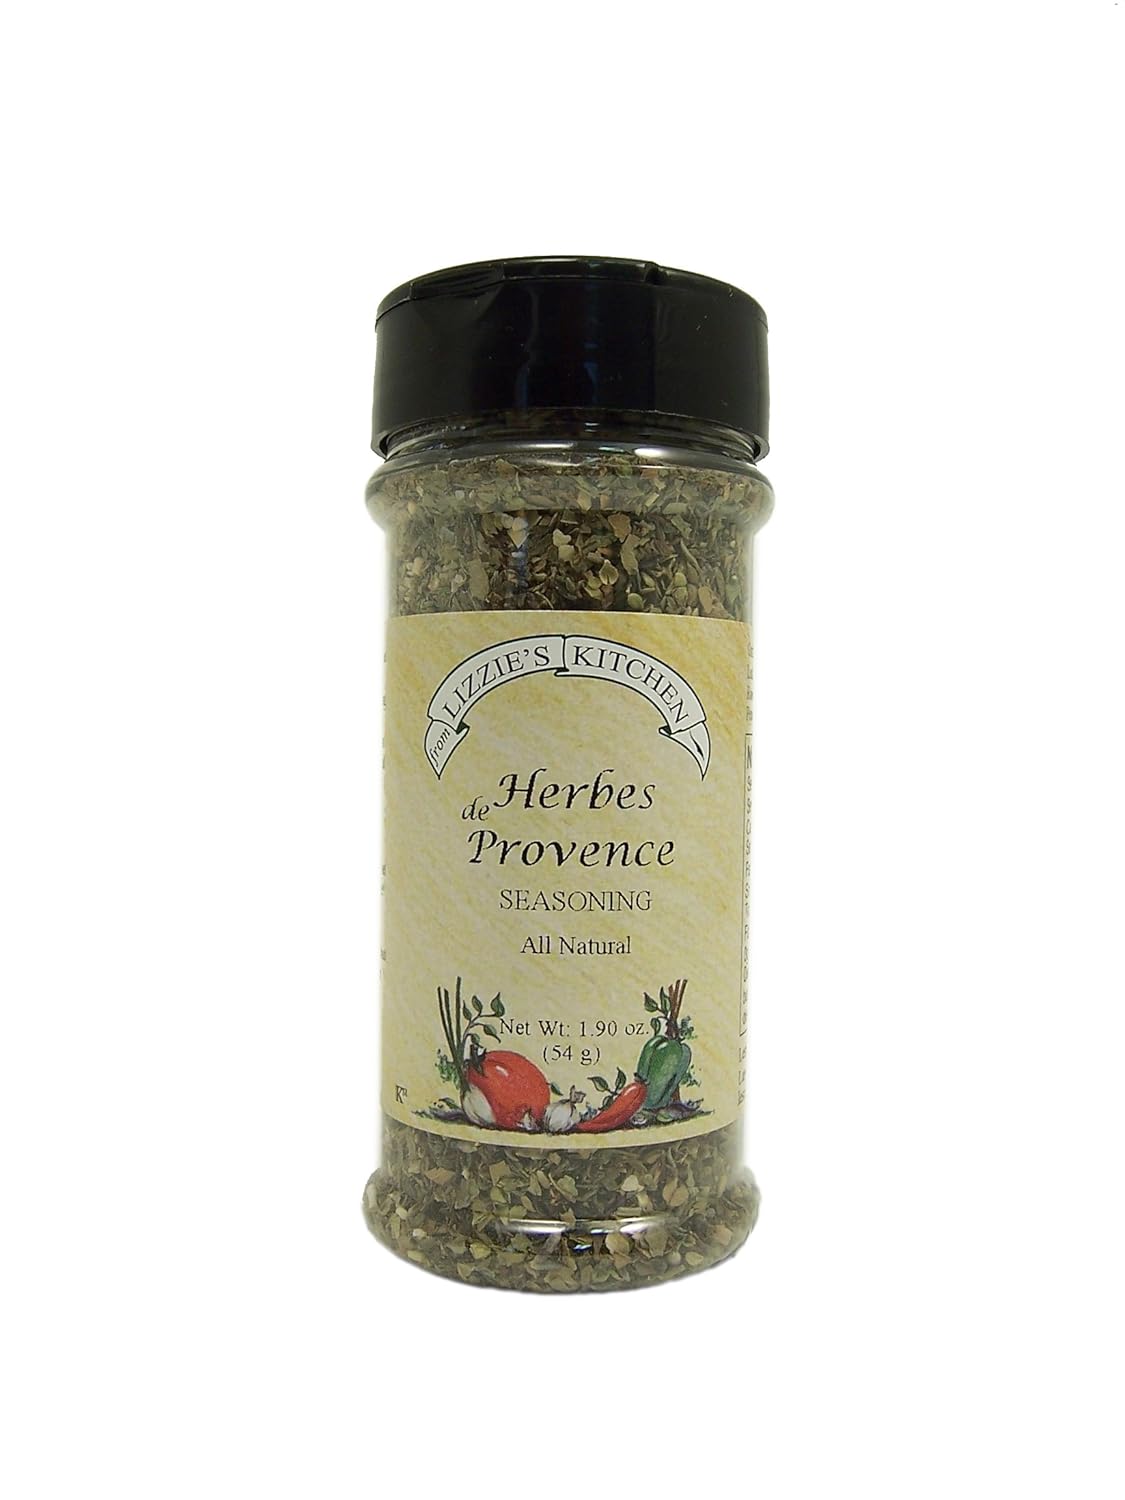
Lizzie's Kitchen Herbes De Provence Seasoning, 1.90 Ounce Plastic Jar
Category: Grocery
Inspired by the fine cuisine of the Provence region in southern France, this classic blend of herbs and spices contains garlic, thyme, oregano, rosemary and finished with a touch of lavender. This is perfect with lamb, beef, chicken, fish and eggs. Add to soups, stews and roasted vegetables. Enhance your pasta and pizza sauces.
Features: 1.9 Ounce Jar | This is just perfect with lamb or beef, with eggs, chicken or vegetables